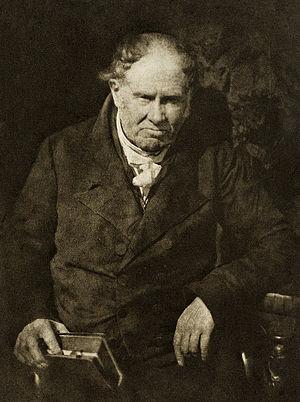
Alexander Monro est un anatomiste écossais, né le 5 novembre 1773 à Édimbourg et mort le 10 mars 1859.